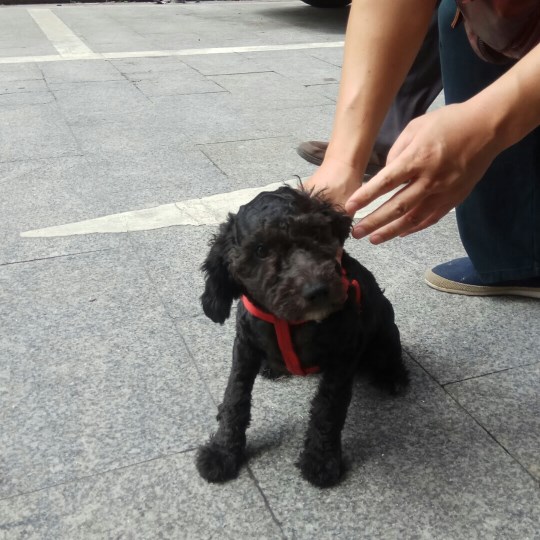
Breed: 2925-n000114-toy_poodle